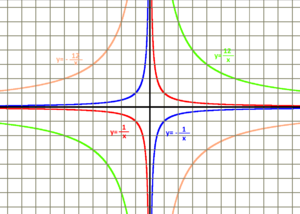
En mathématiques, plus précisément en analyse et en géométrie, une fonction homographique est une fonction qui peut être représentée sous la forme d'un quotient de deux fonctions affines. C'est donc un cas particulier de fonction rationnelle où les polynômes au numérateur et au dénominateur sont de degré un.